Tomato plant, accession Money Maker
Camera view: horizontal (90 deg, fisheye); turntable rotation: 90 degrees
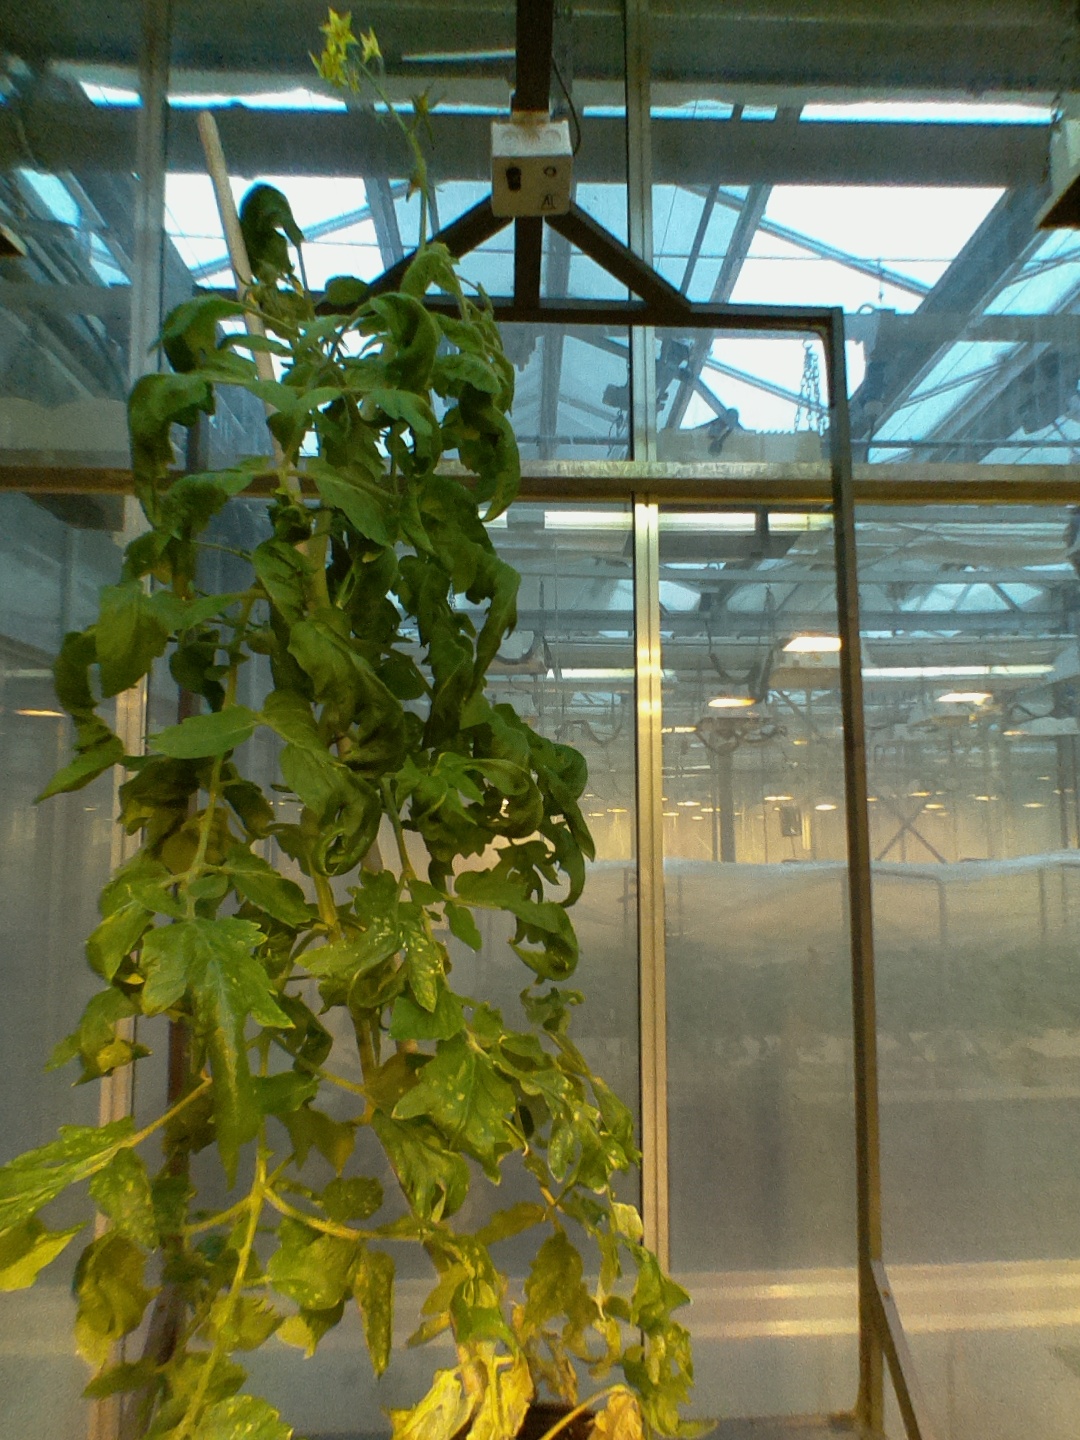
BBCH growth stage 72: 20%-30% of final fruit size